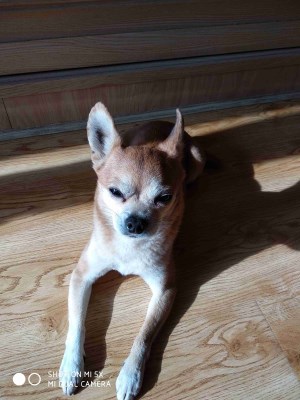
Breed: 420-n000124-Chihuahua